125 mm smoothbore ammunition

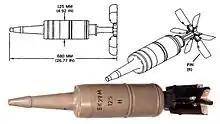
A 3BK29M HEAT round

Entered service estimated 1988. A new type of explosive-filling was applied, which improved focusing of the jet stream.